Protests against Proposition 8 supporters

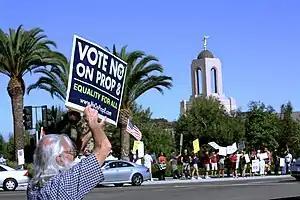
Opponents of Proposition 8 protest the LDS Church's support of the proposition in front of the Newport Beach California Temple.

Protests against Proposition 8 supporters in California took place starting in November 2008. These included prominent protests against the Roman Catholic church and the Church of Jesus Christ of Latter-day Saints (LDS Church), which supported California's Proposition 8. The proposition was a voter referendum that amended the state constitution to recognize marriage only as being between one man and one woman, thus banning same-sex marriage, which was legal in the state following a May 2008 California Supreme Court case.